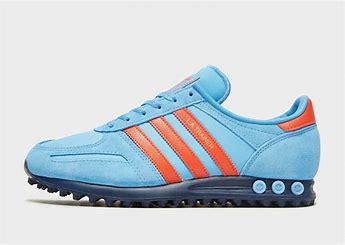
Brand: Adidas
Model: La Ii